Addie MS

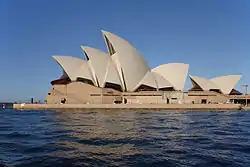
In 2009 Addie and the Twilite Orchestra became the first Indonesia orchestra to play at the Sydney Opera House.

Addie brought the Twilite Orchestra to Sydney, Australia in 2009 with the help of the Indonesian Tourism Ministry; which became the first Indonesian orchestra to play at the Sydney Opera House. The concert; which included covers of "Indonesia Pusaka" ("Indonesia, the Heritage") by Ismail Marzuki, "Bengawan Solo" by Gesang Martohartono, and "Tabuh-Tabuhan" by Canadian composer Colin McPhee; served to promote tourism to Indonesia.